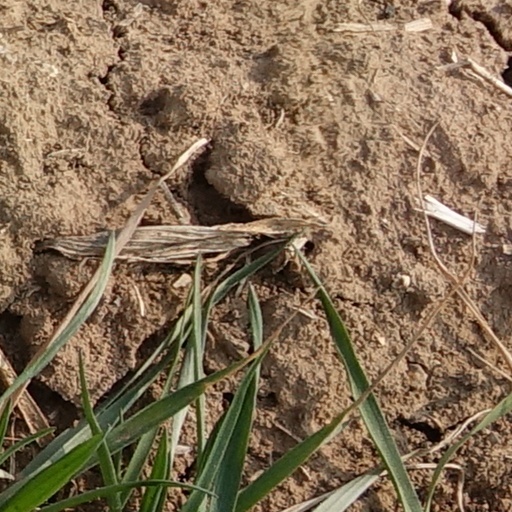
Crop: wheat